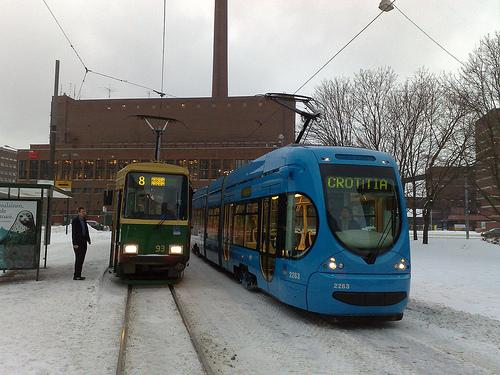
Weather: snow or frosty